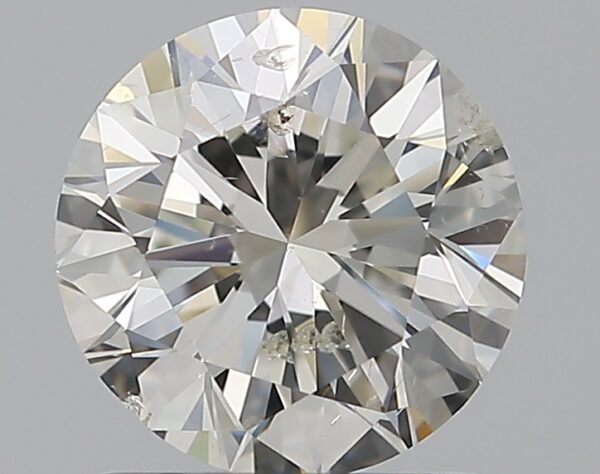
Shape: round
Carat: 1.2
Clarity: SI2
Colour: H
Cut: VG
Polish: EX
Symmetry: GD
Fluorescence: N
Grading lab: GIA
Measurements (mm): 6.72 x 6.79 x 4.19